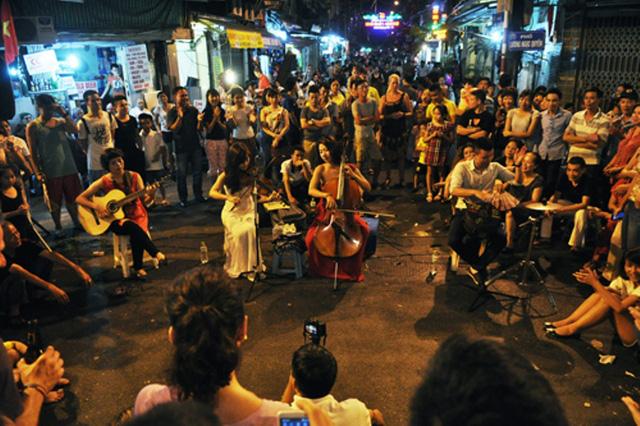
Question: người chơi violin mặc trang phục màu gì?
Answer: người chơi violin mặc trang phục màu trắng